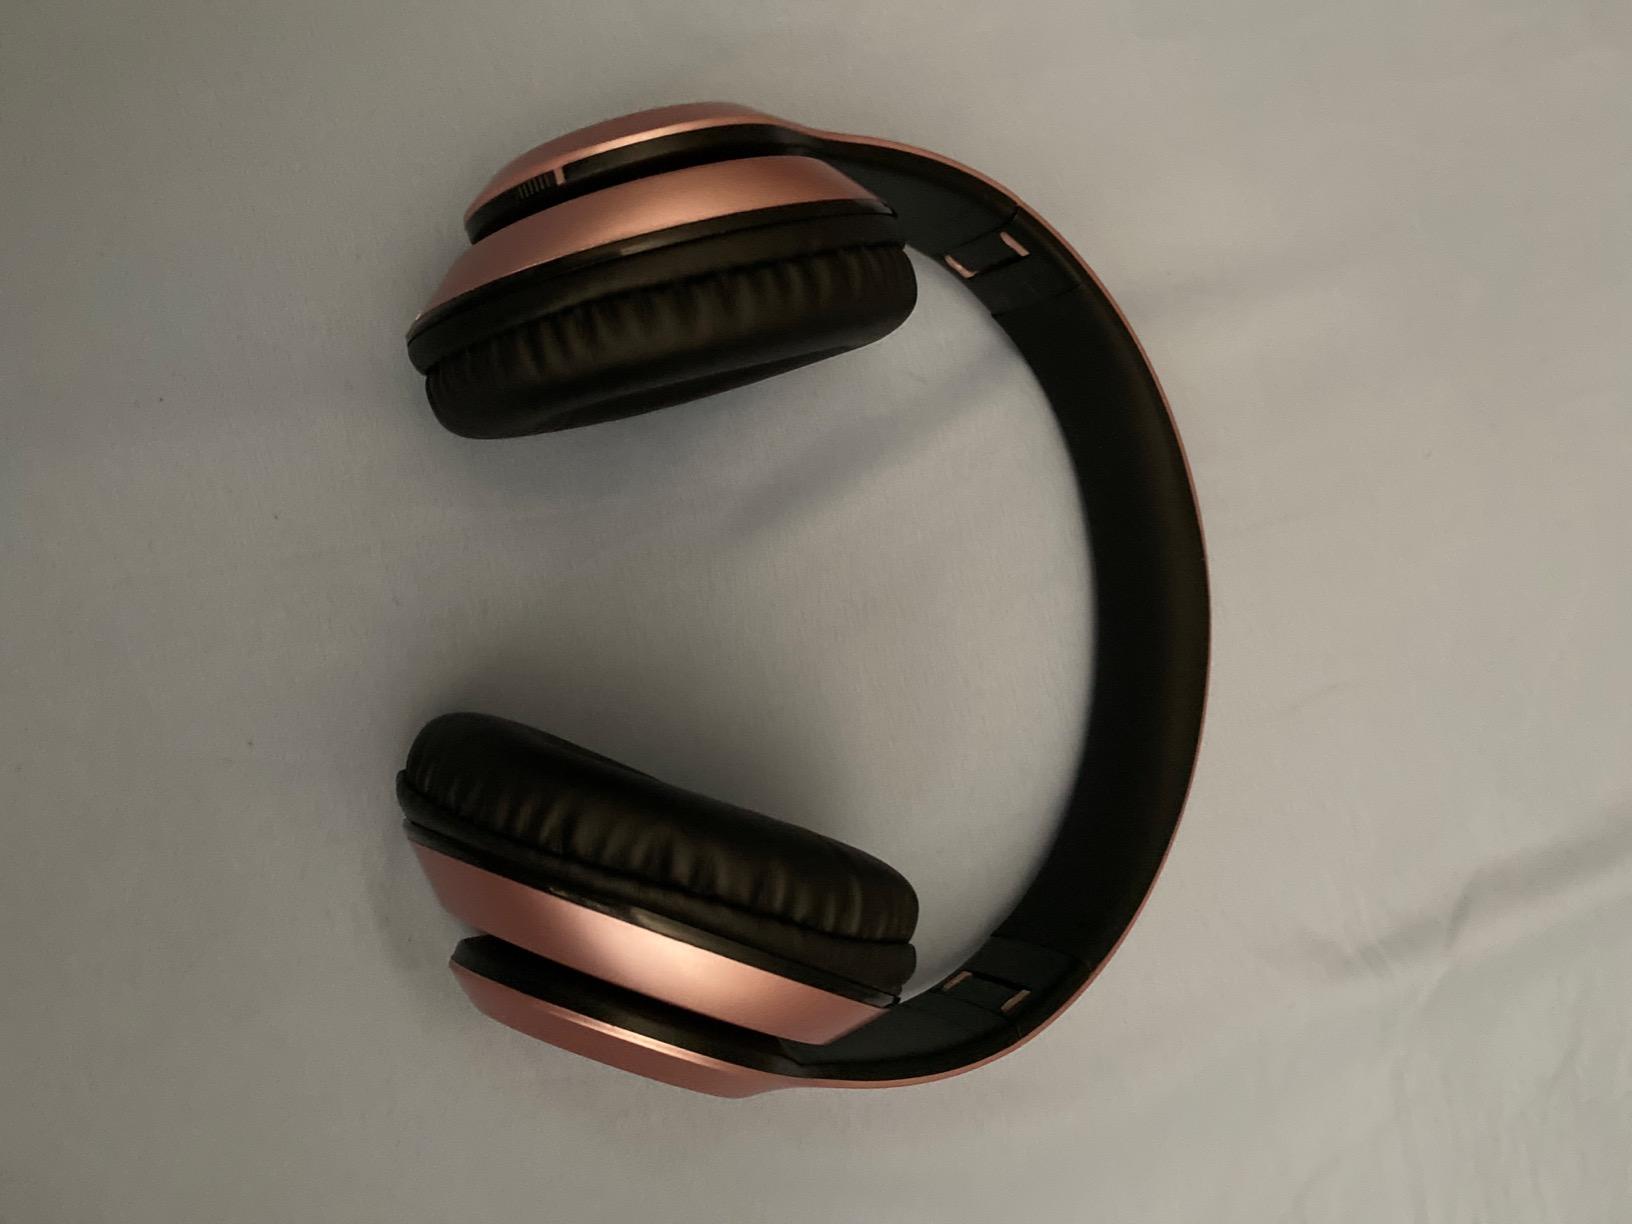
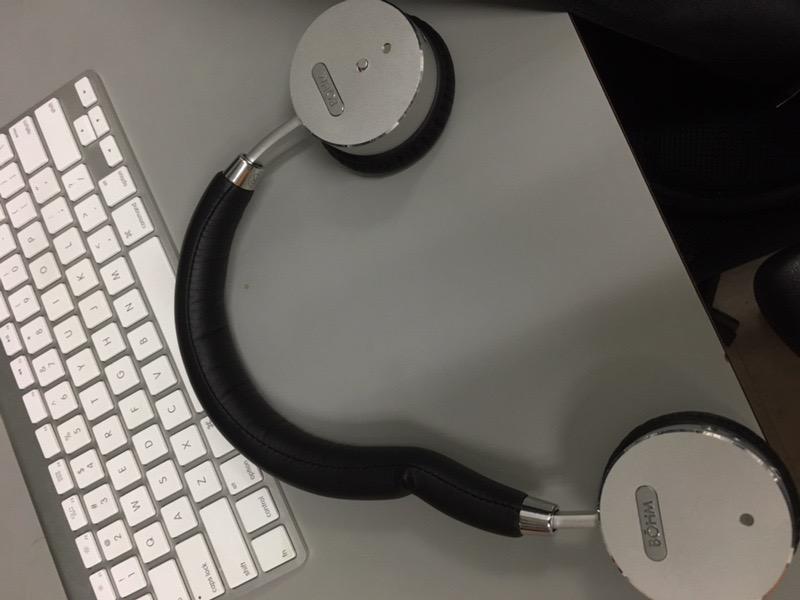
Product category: headphones
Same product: no